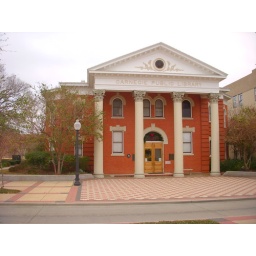
Carnegie Public Library - oldest library building in Texas, located in downtown Bryan, Texas.